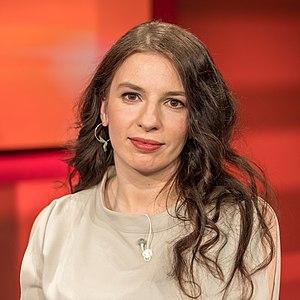
Marina Weisband, né le 4 octobre 1987 à Kiev, est une femme politique allemande. De mai 2010 jusqu'en avril 2012, elle était la secrétaire générale du Parti pirate allemand.